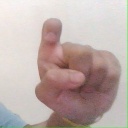
अक्षर: इ